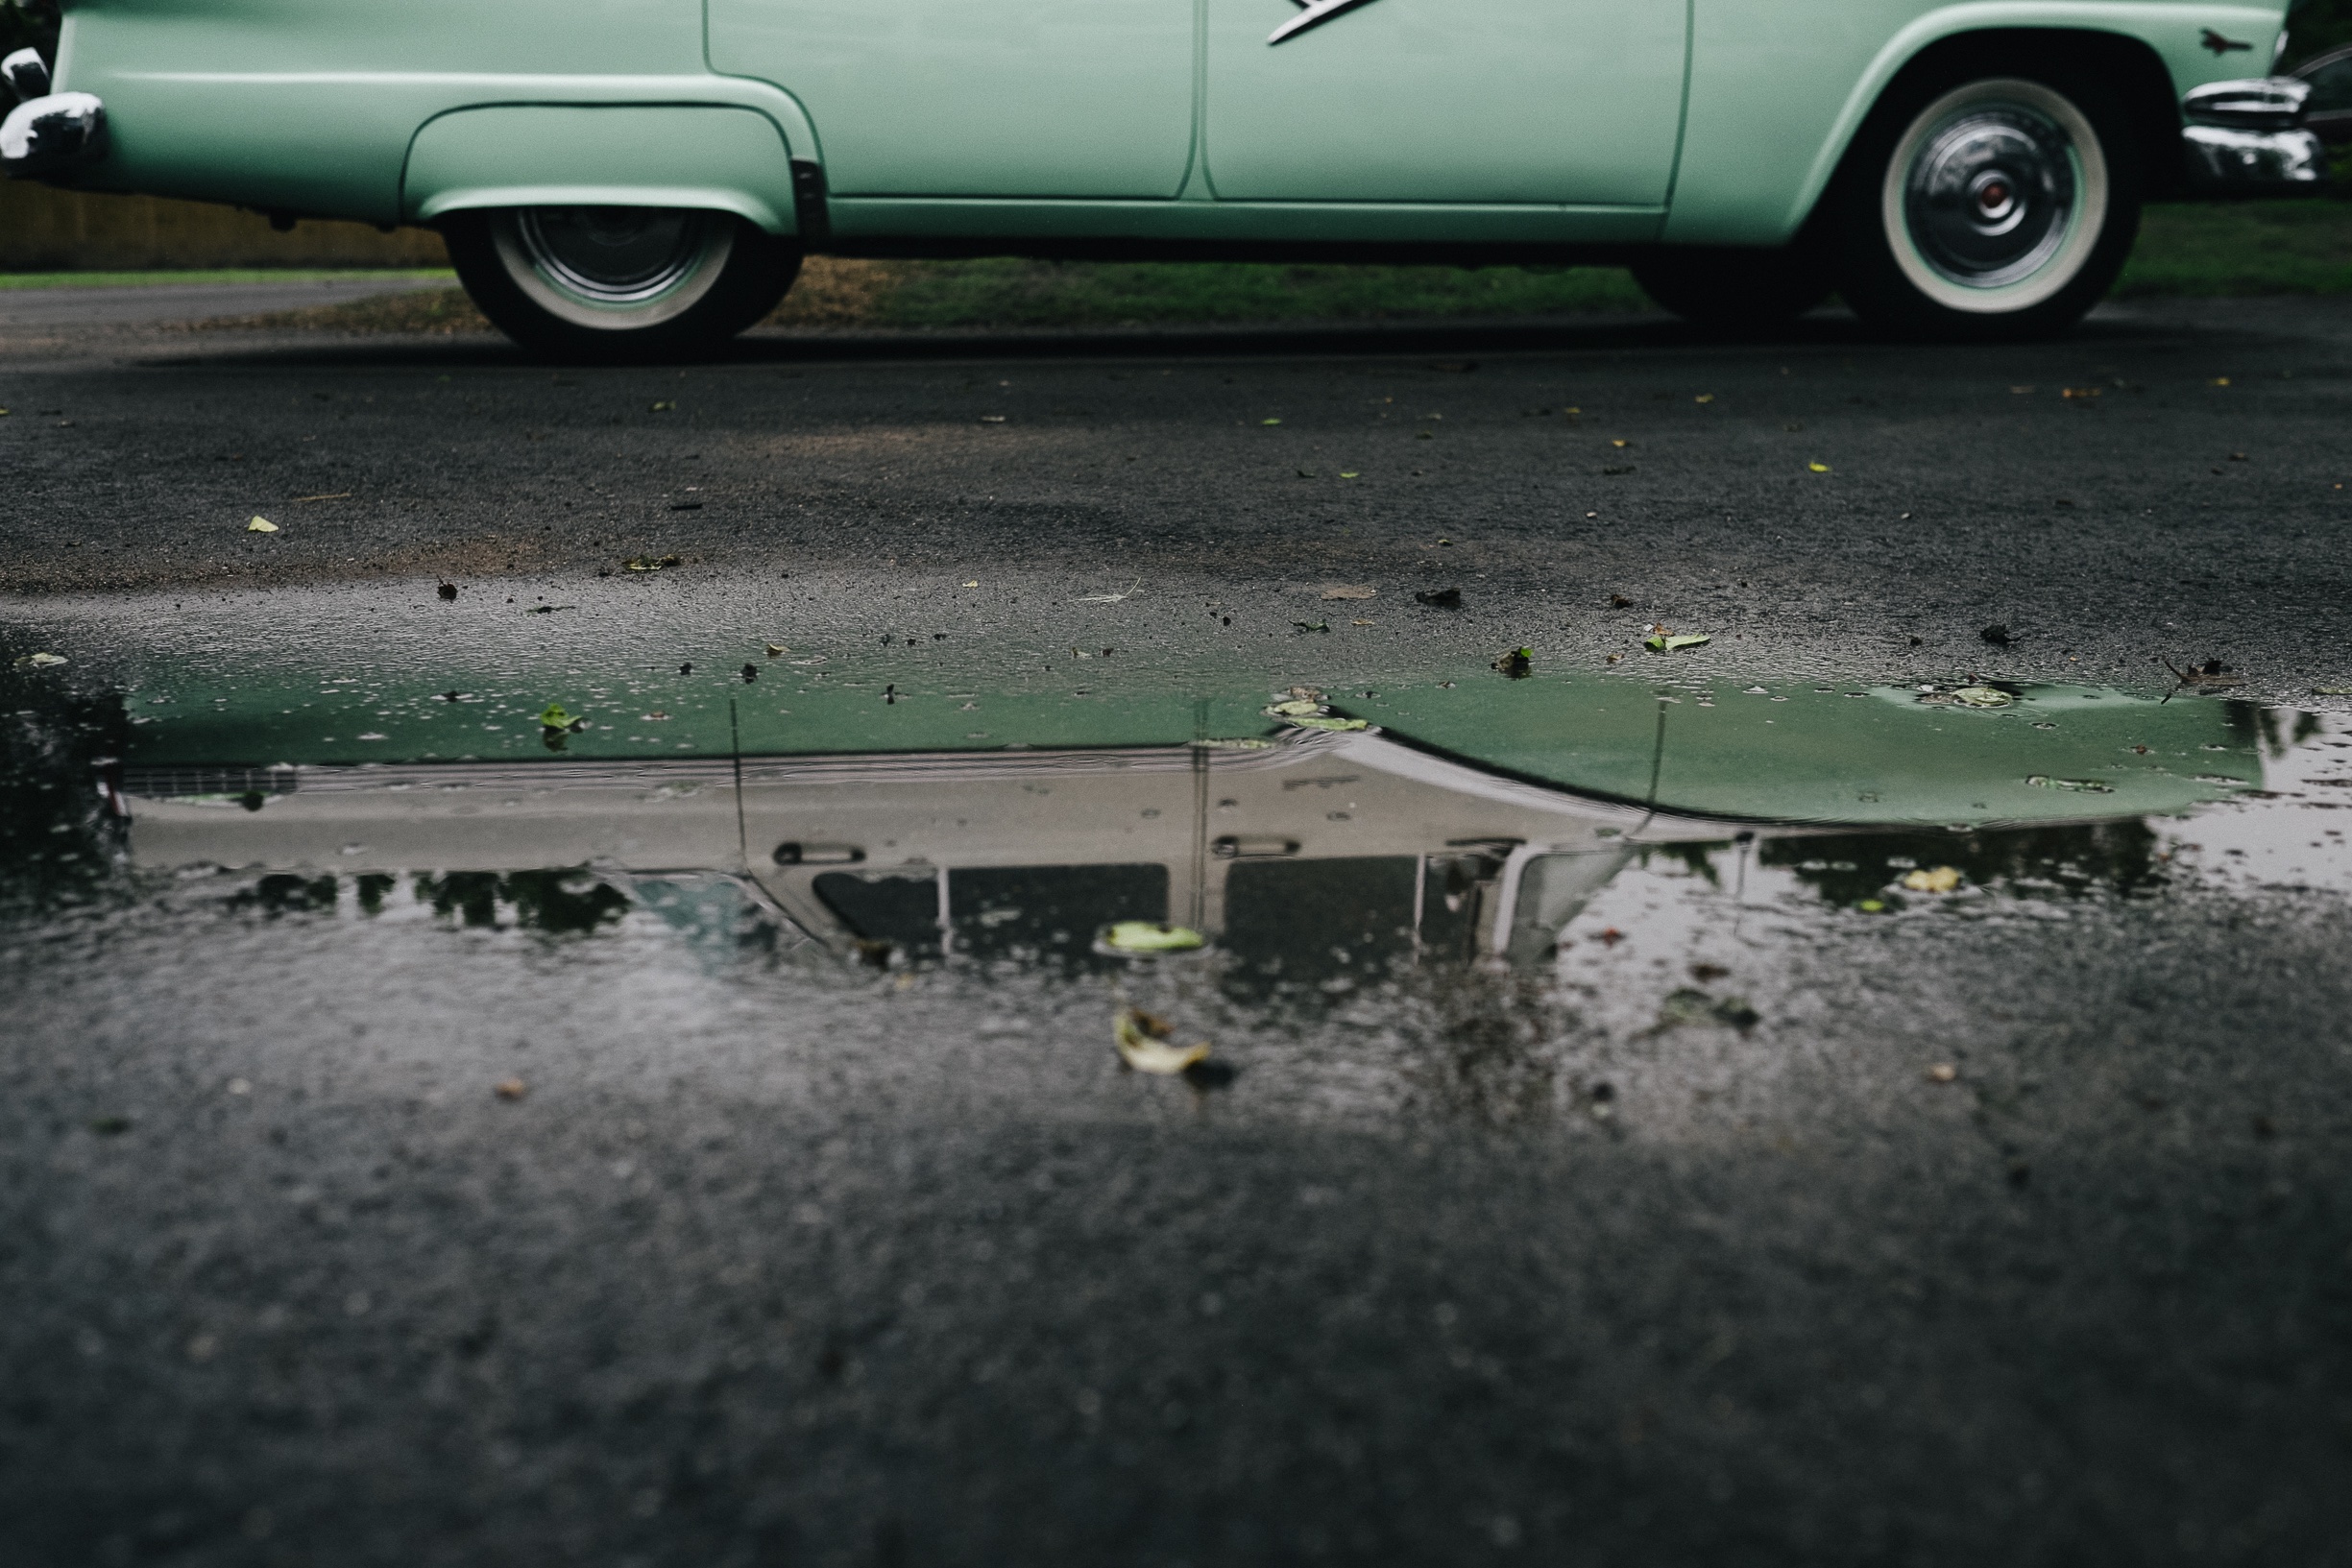
car, vehicle, sports car, bumper, land vehicle, automobile make, automotive exterior, luxury vehicle